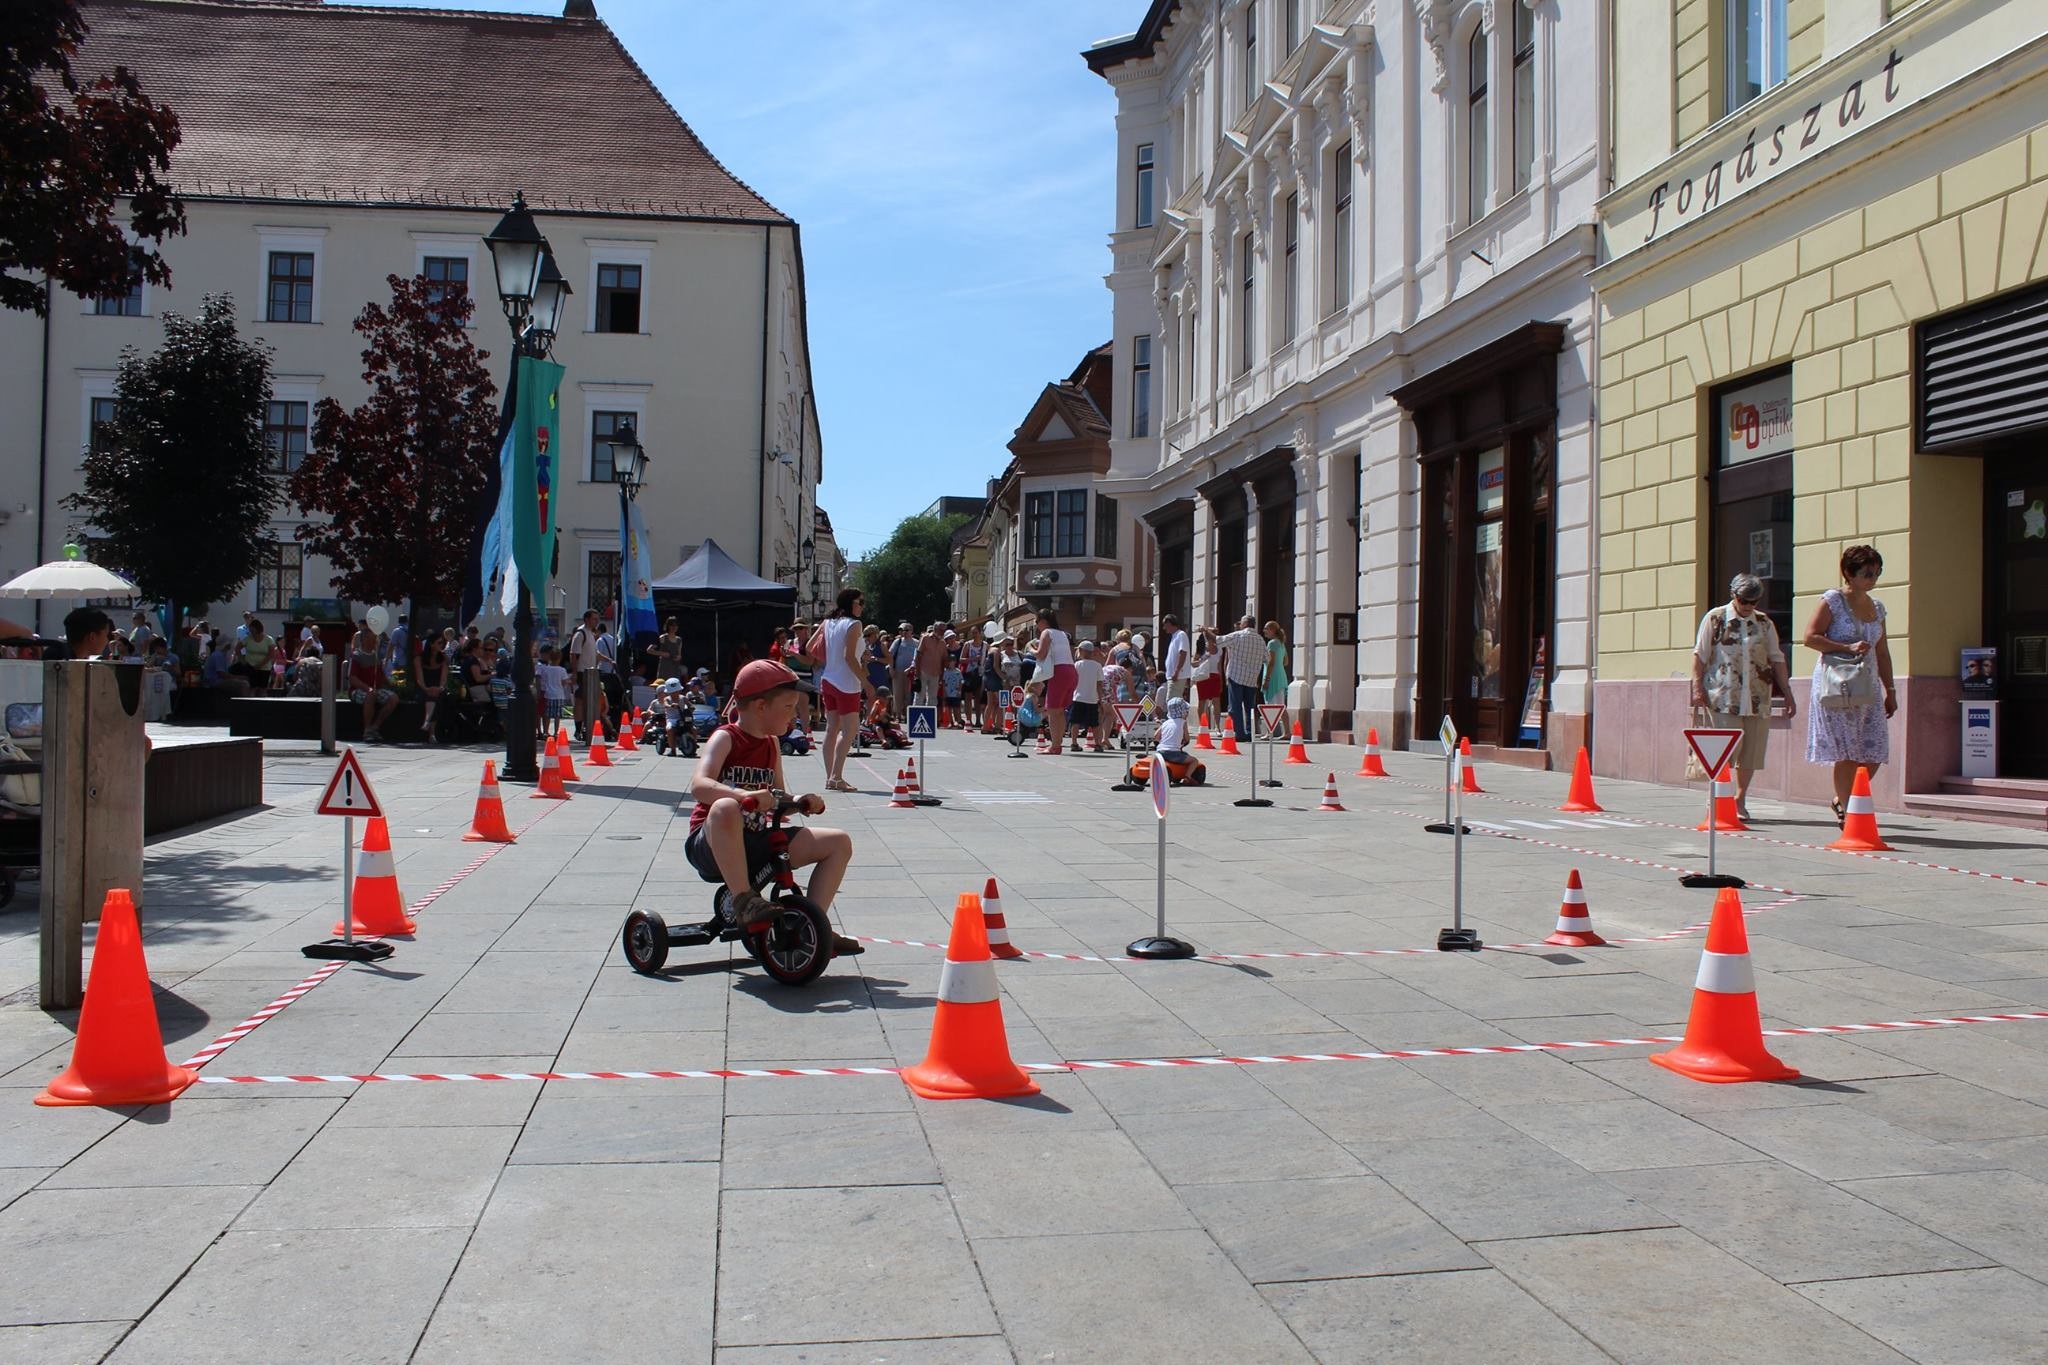
pedestrian, road, street, bike, crowd, downtown, summer, plaza, child, race, competition, festival, town square, small child, pedestrian crossing